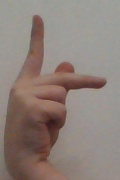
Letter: dha